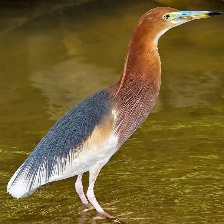
Species: CHINESE POND HERON
Scientific name: ARDEOLA BACCHUS
ImageNet parent category: little_blue_heron